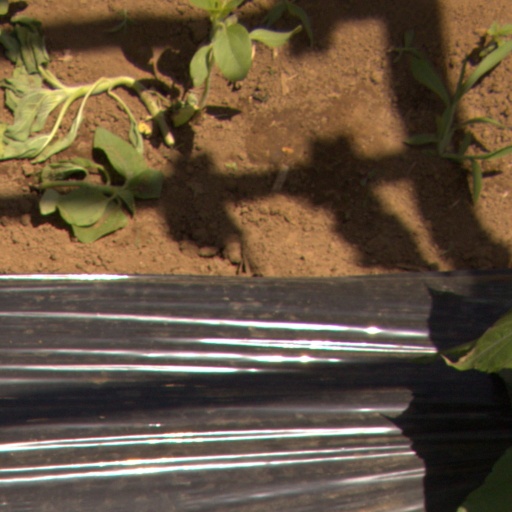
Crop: Jerusalem artichoke